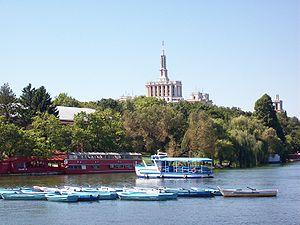
Bucarest est la capitale de la Roumanie.